Japanese occupation of the Solomon Islands

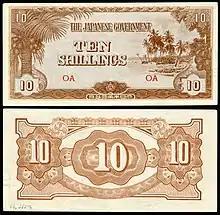
10 shillings of the Japanese occupation currency, 1942

Both commanding the Seventeenth Army, from Bougainville: